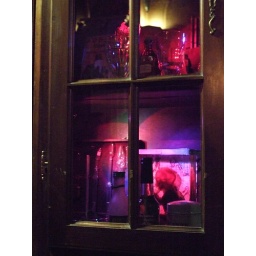
A creepy cabinet filled with things in jars, etc in the Sixtina bar